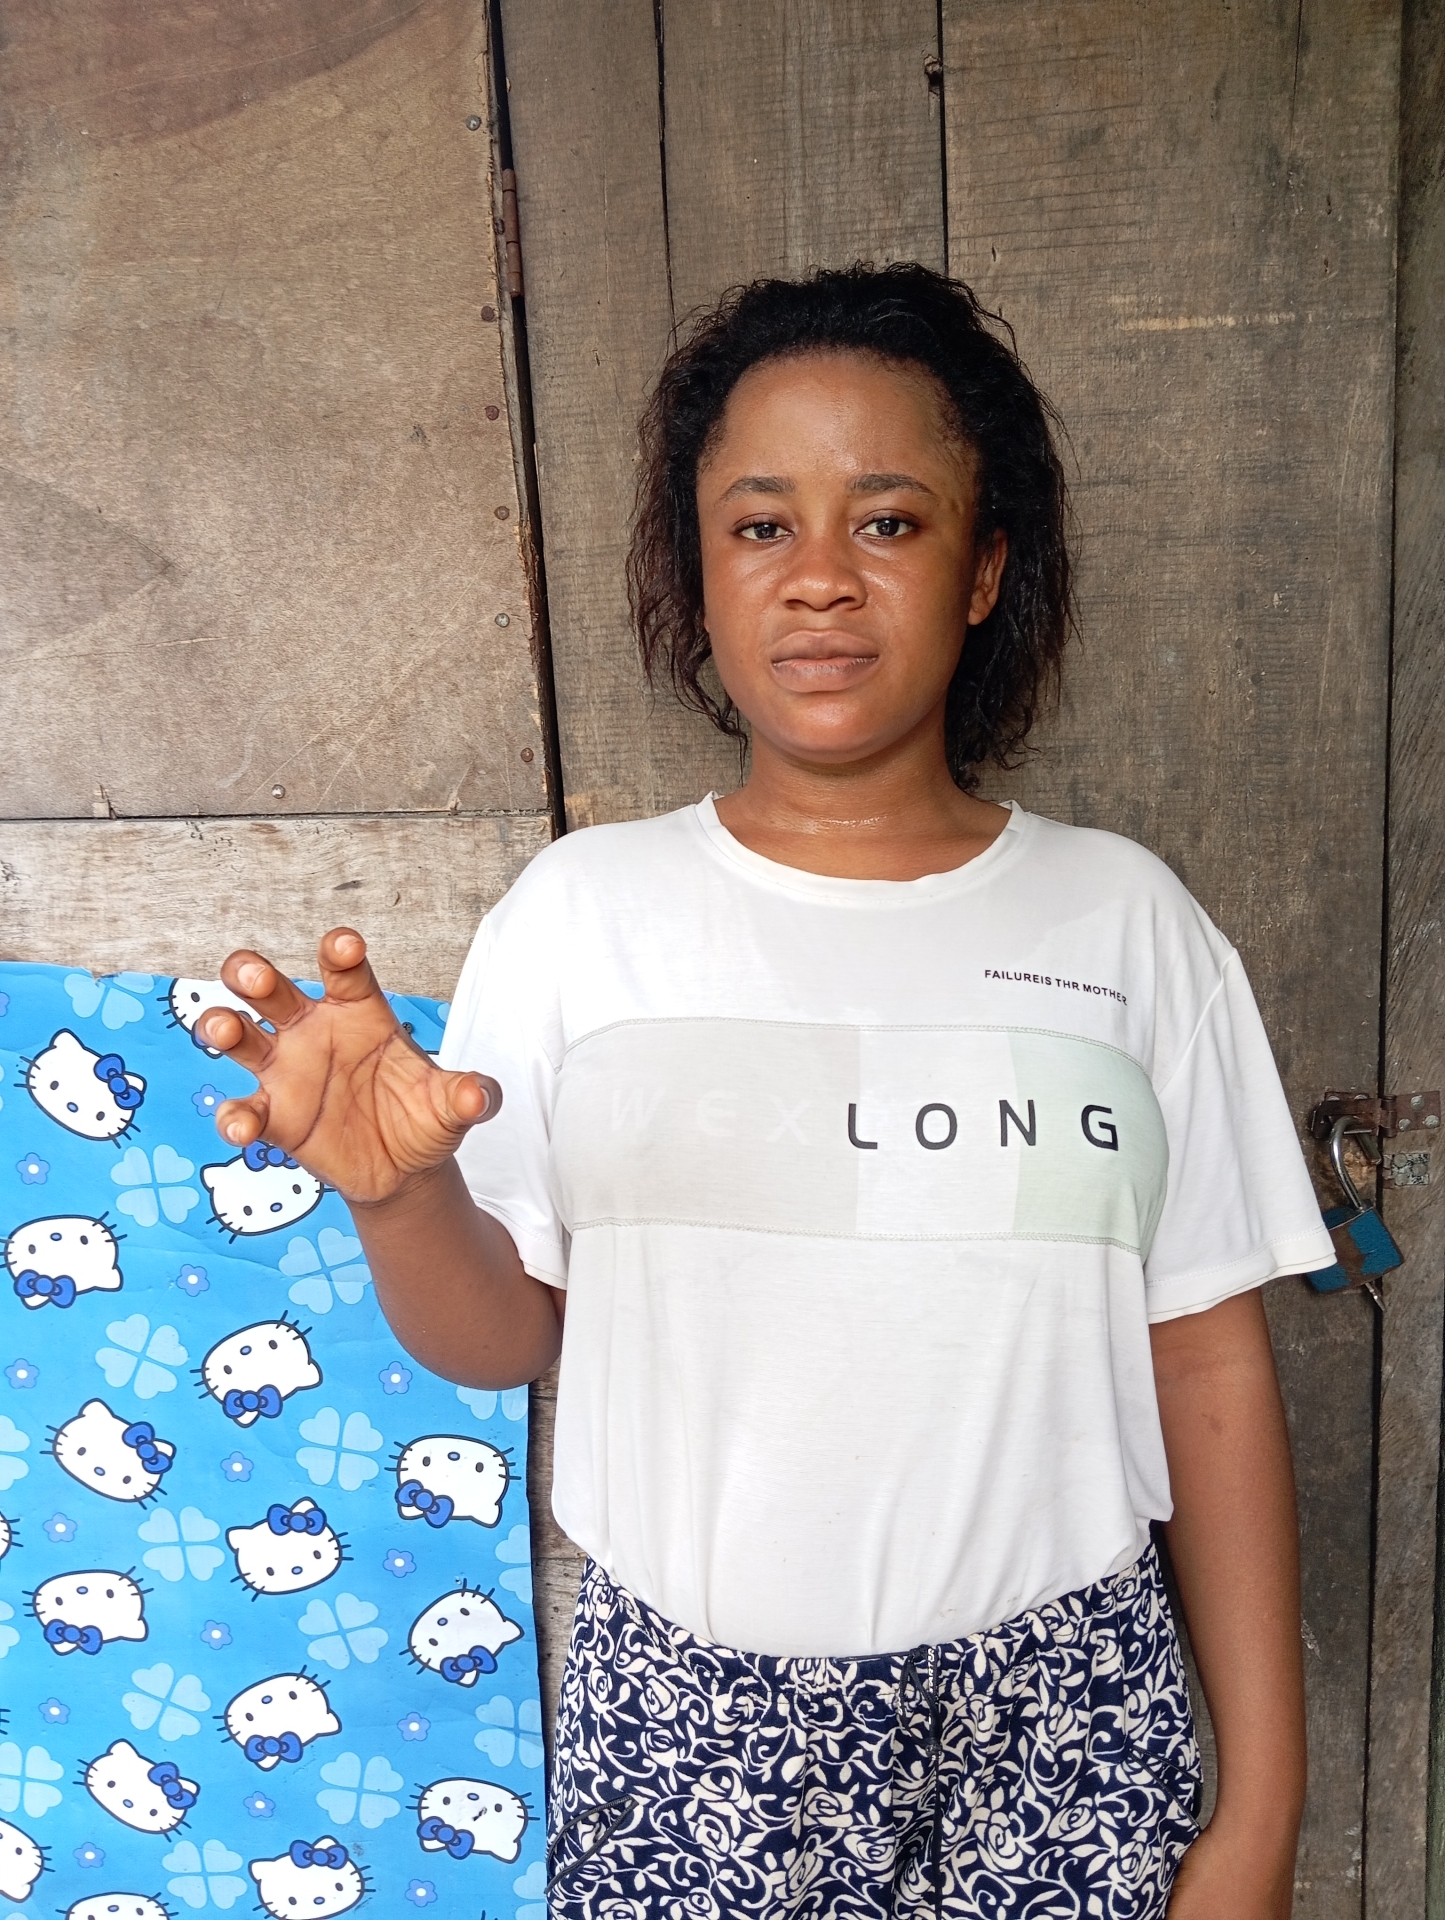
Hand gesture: grabbing